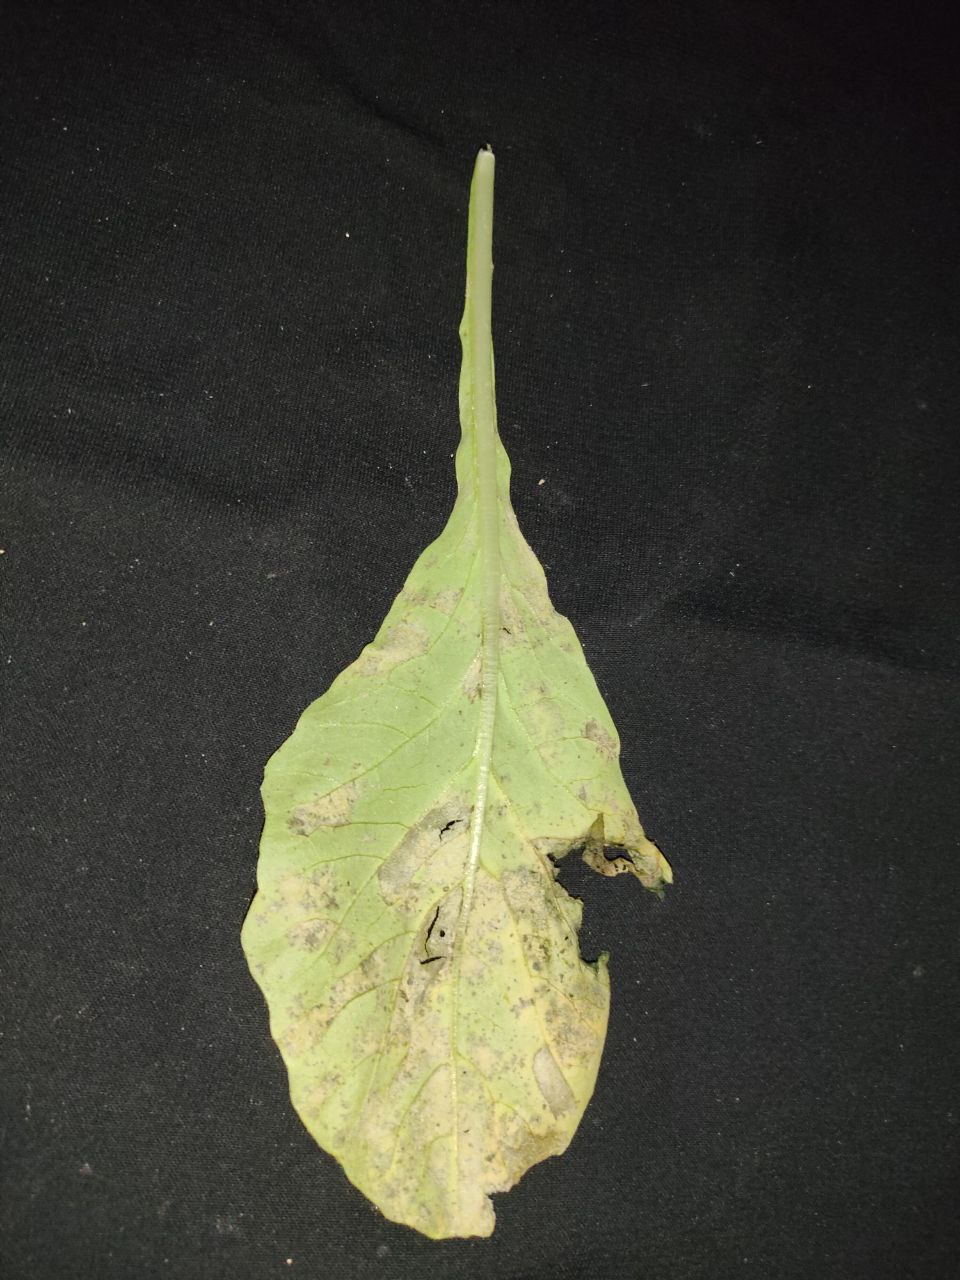
Label: Downey mildew